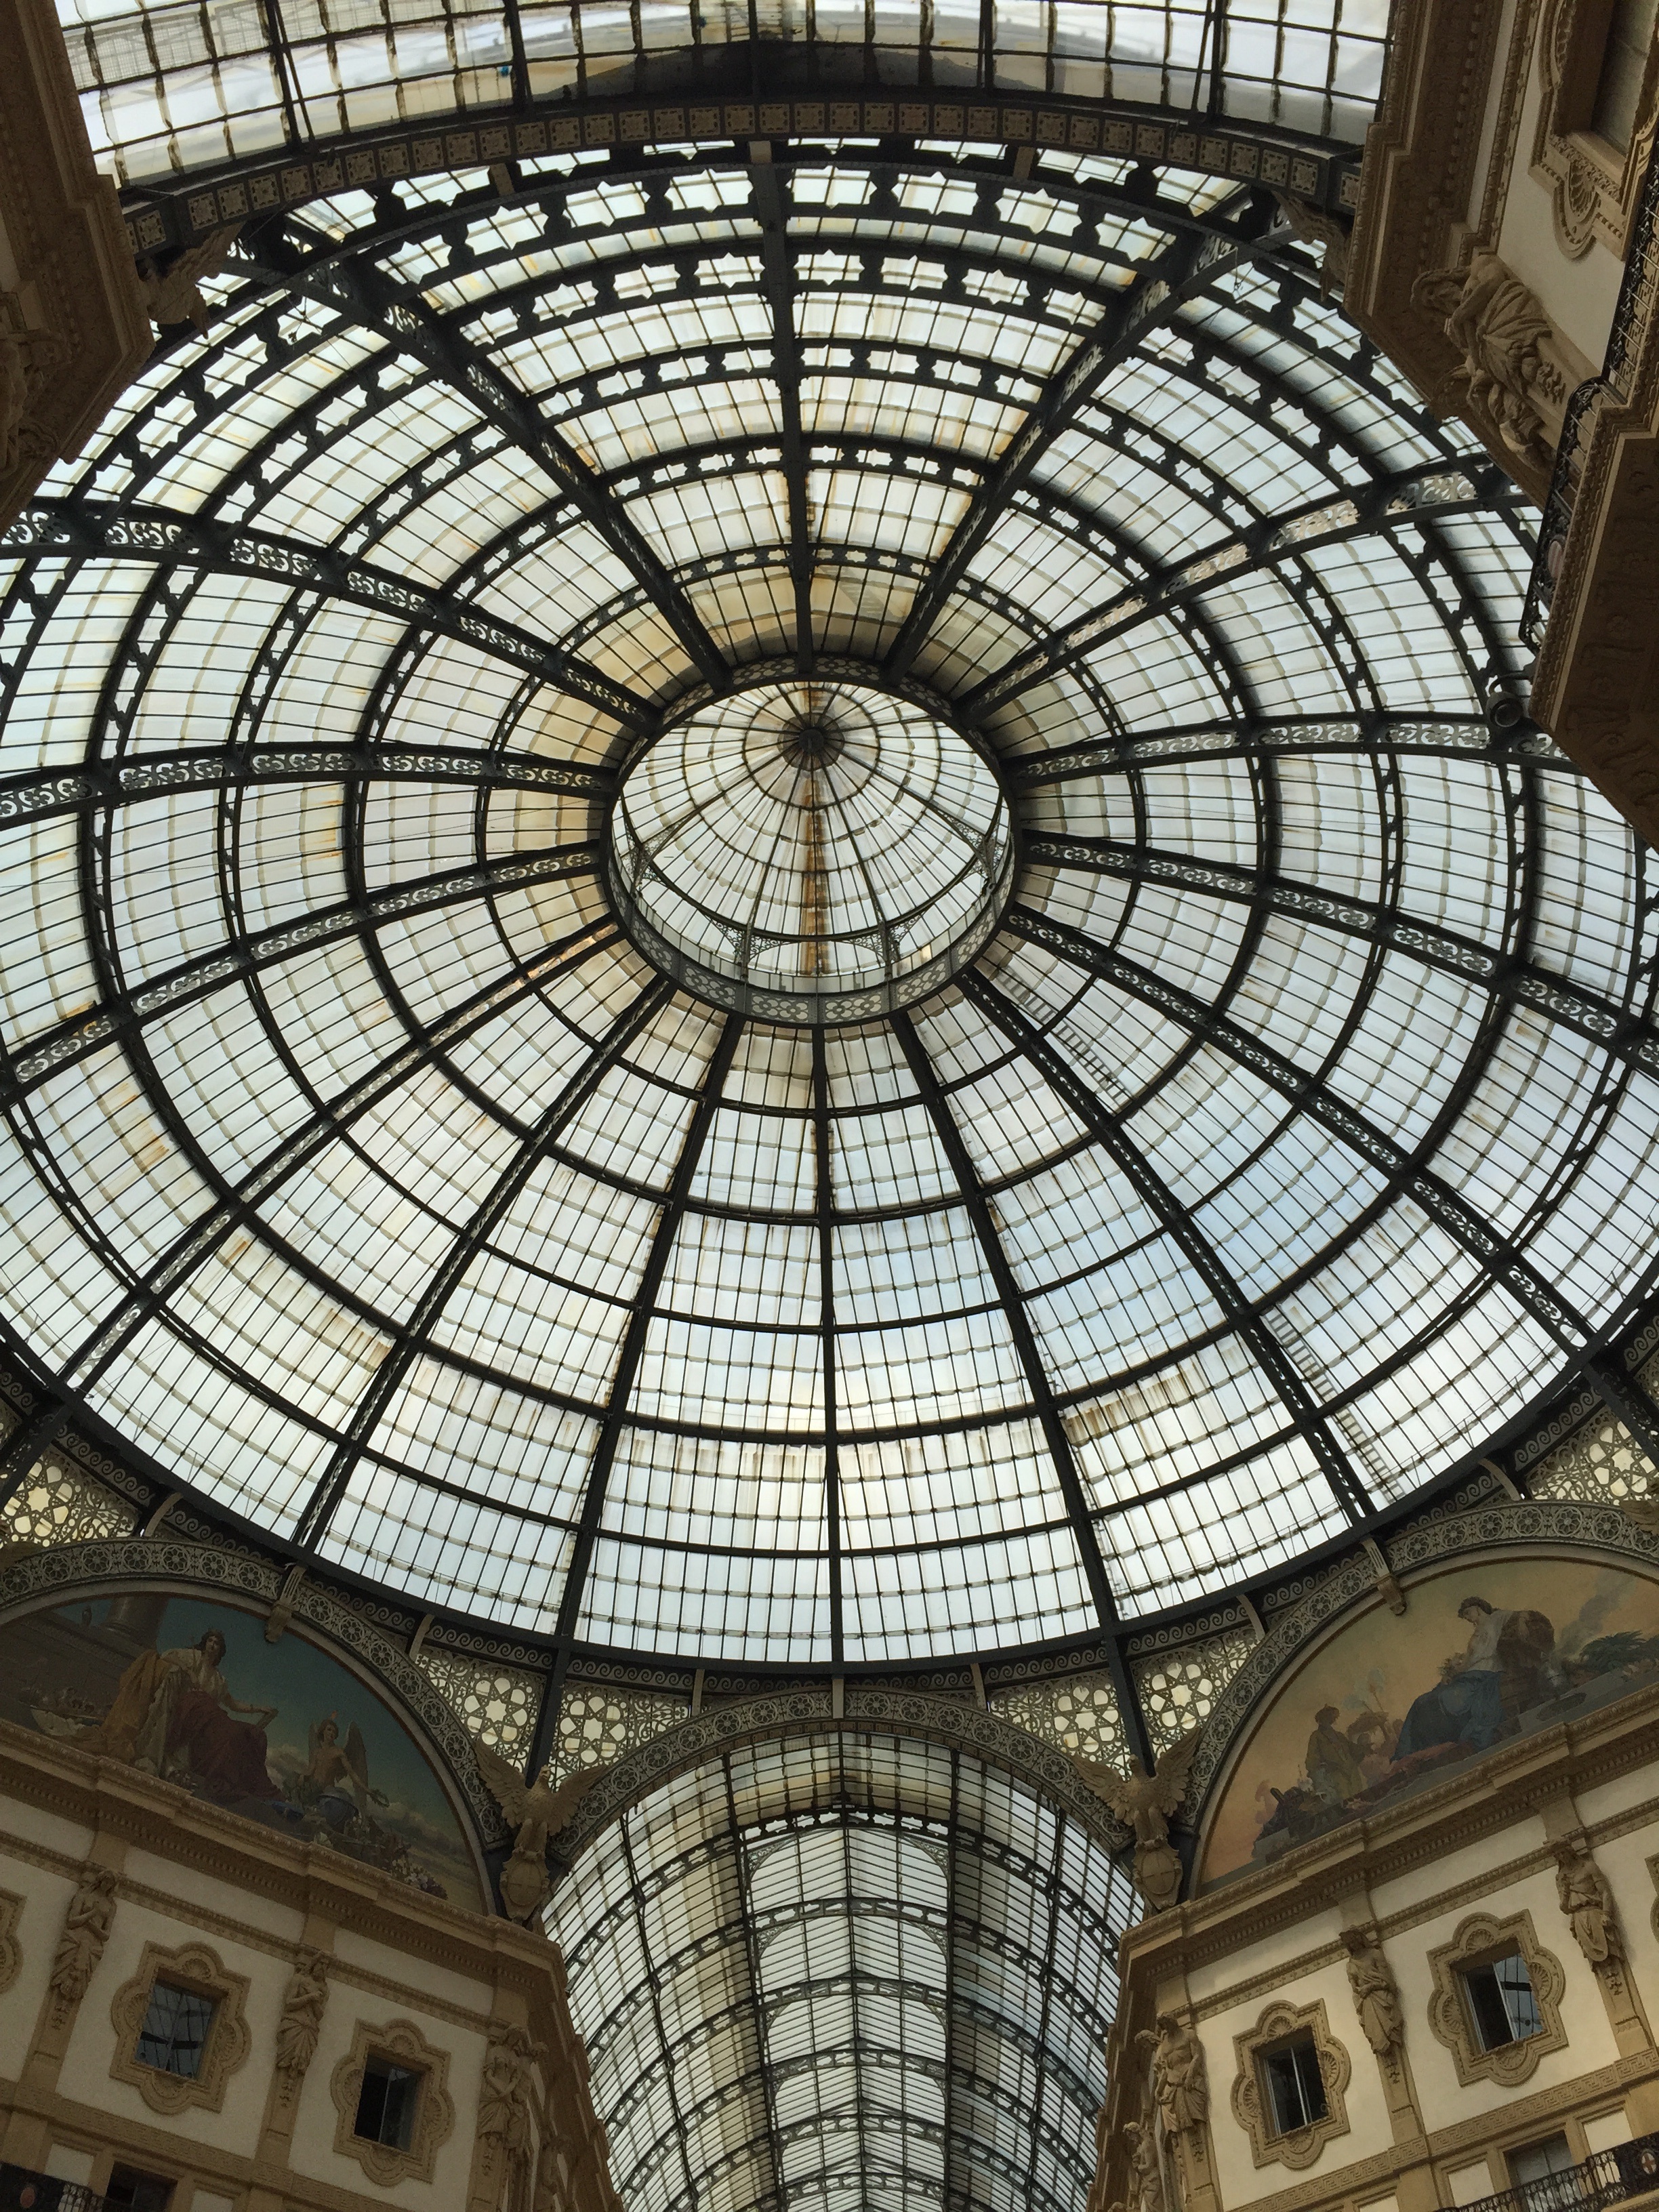
window, glass, building, italy, circle, baptistery, art, symmetry, dome, milan, daylighting, vittorio emanuele gallery